Joseph C. Boteler III

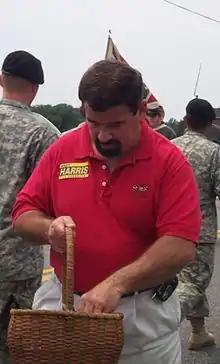
Boteler in 2007

Joseph C. Boteler III (born June 30, 1949) is an American politician who was elected in 2002 to represent District 8 of the Maryland House of Delegates in Baltimore County along with Alfred W. Redmer Jr. and Eric Bromwell. Alfred W. Redmer Jr. resigned in 2003 to accept an appointment as Maryland Insurance Commissioner and was replaced by John Cluster. In 2006, he won again along with Eric M. Bromwell and Todd Schuler.